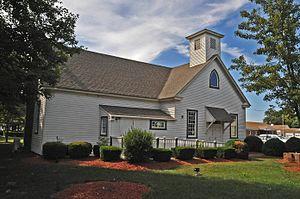
Lacey Township est une municipalité américaine située dans le comté d'Ocean au New Jersey.